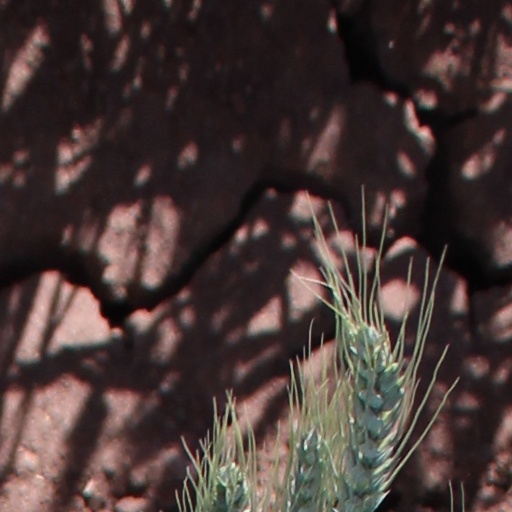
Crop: wheat